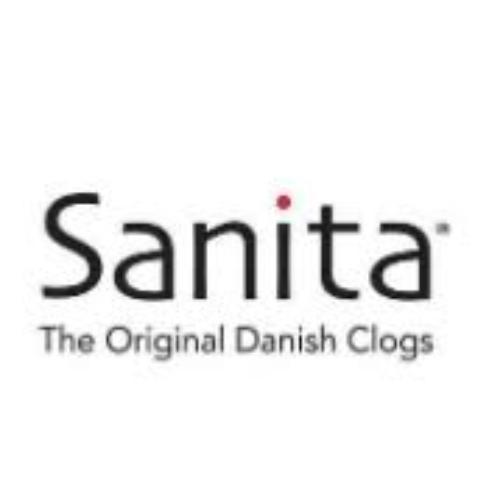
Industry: Clothes